Velociraptor

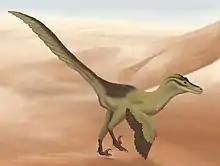
Restoration of related "Linheraptor" in paleoenvironment

In both Bayan Mandahu and Djadochta formations many of the same genera were present, though they varied at the species level. These differences in species composition may be due a natural barrier separating the two formations, which are relatively close to each other geographically. However, given the lack of any known barrier which would cause the specific faunal compositions found in these areas, it is more likely that those differences indicate a slight time difference.